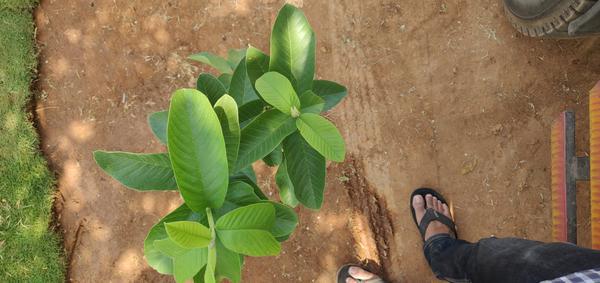
Plant: Gauva